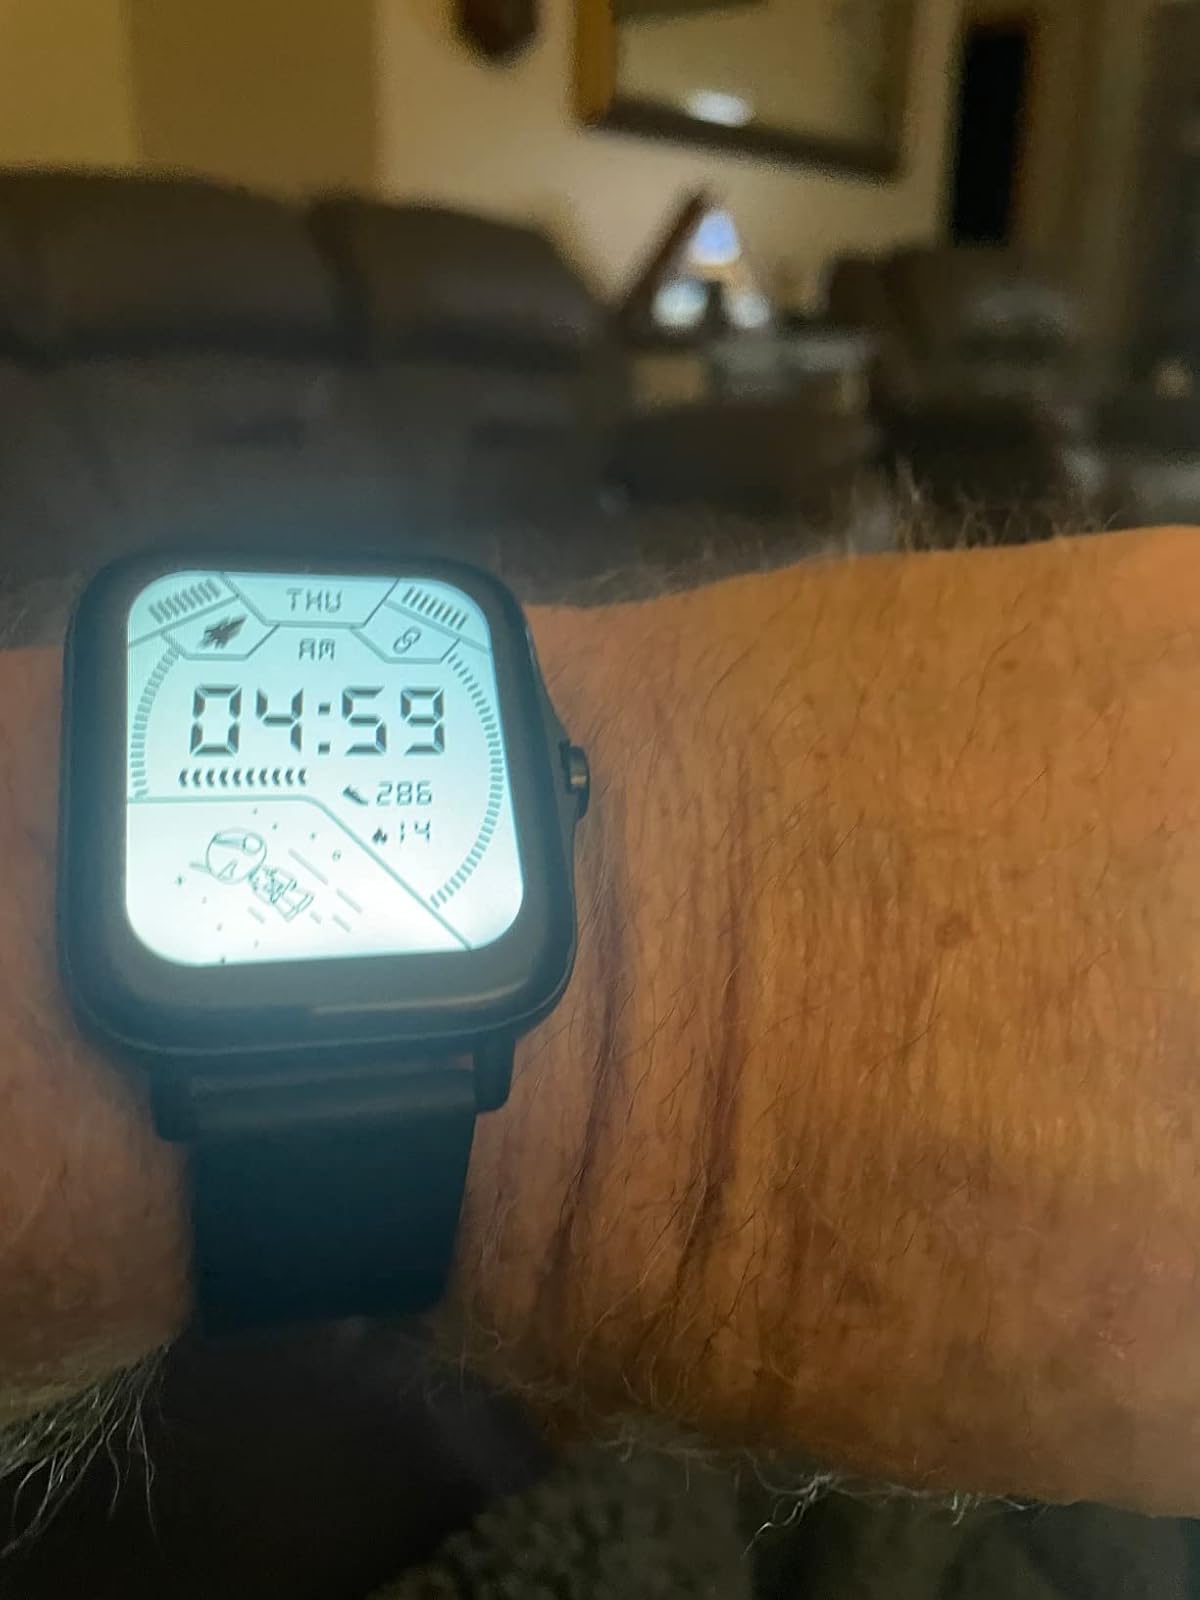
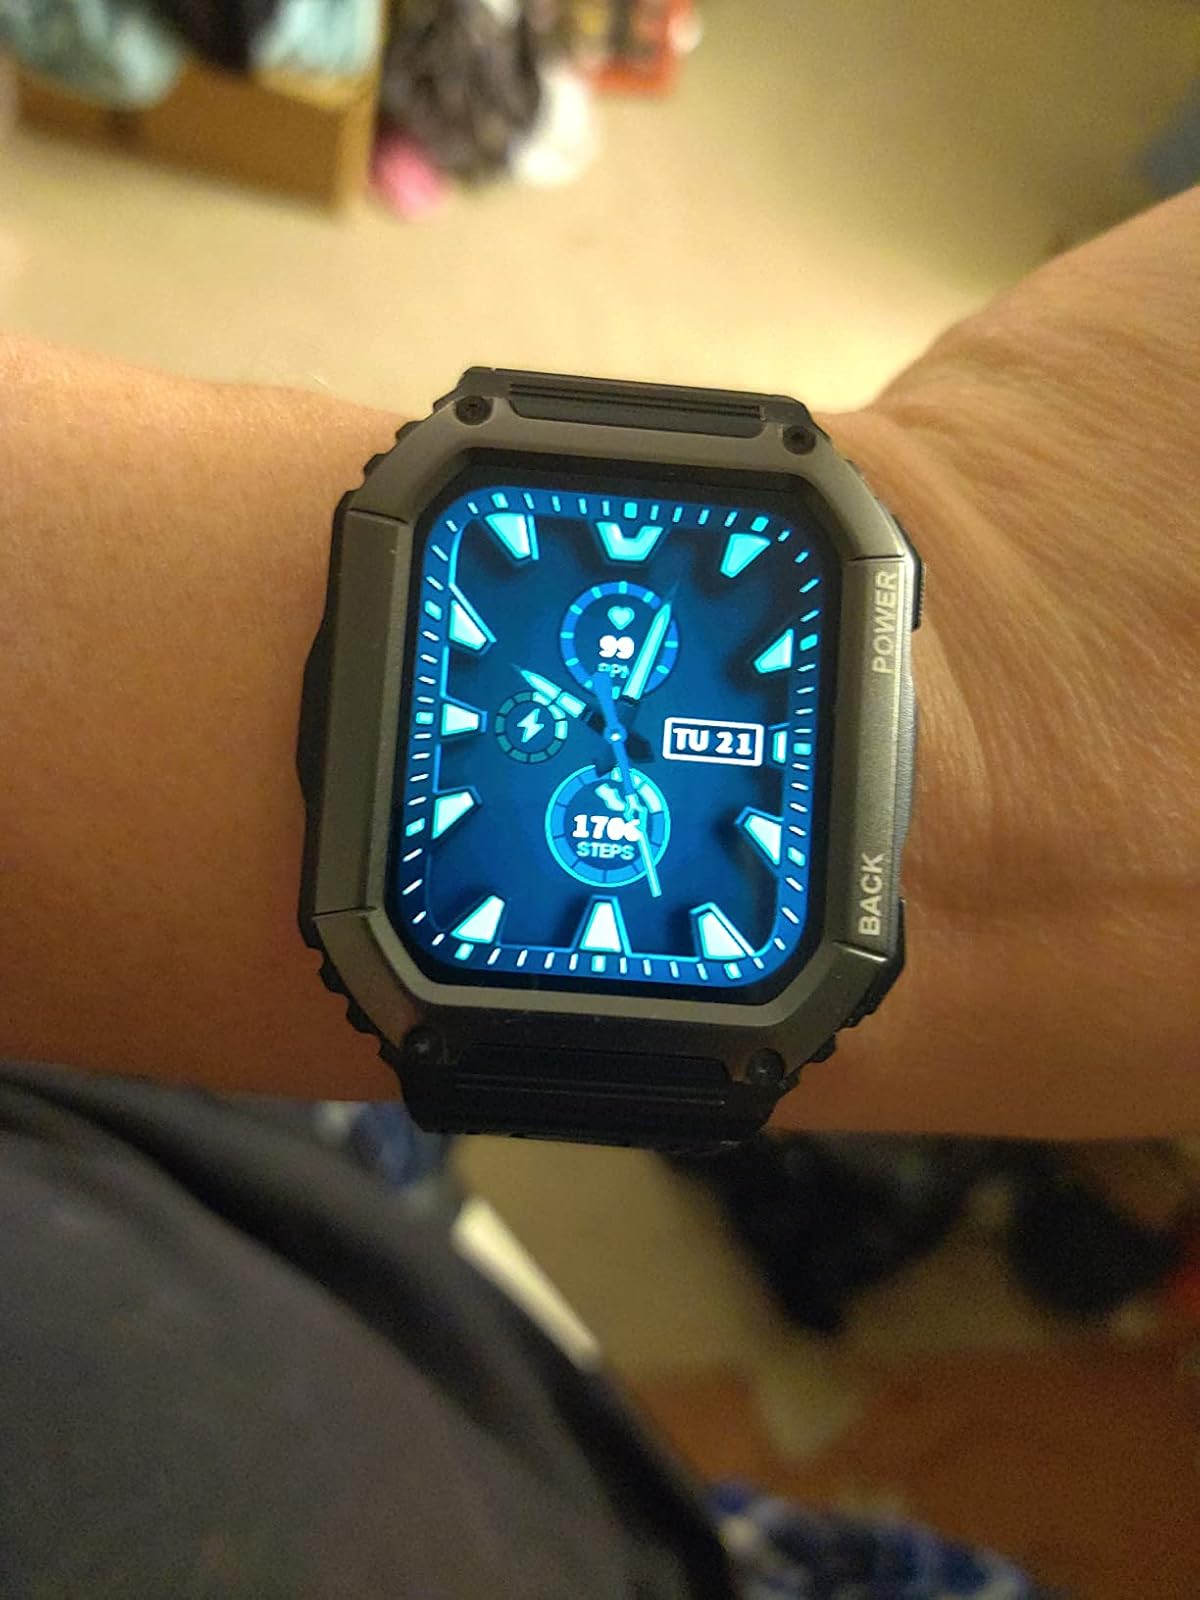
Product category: smartwatch
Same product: no